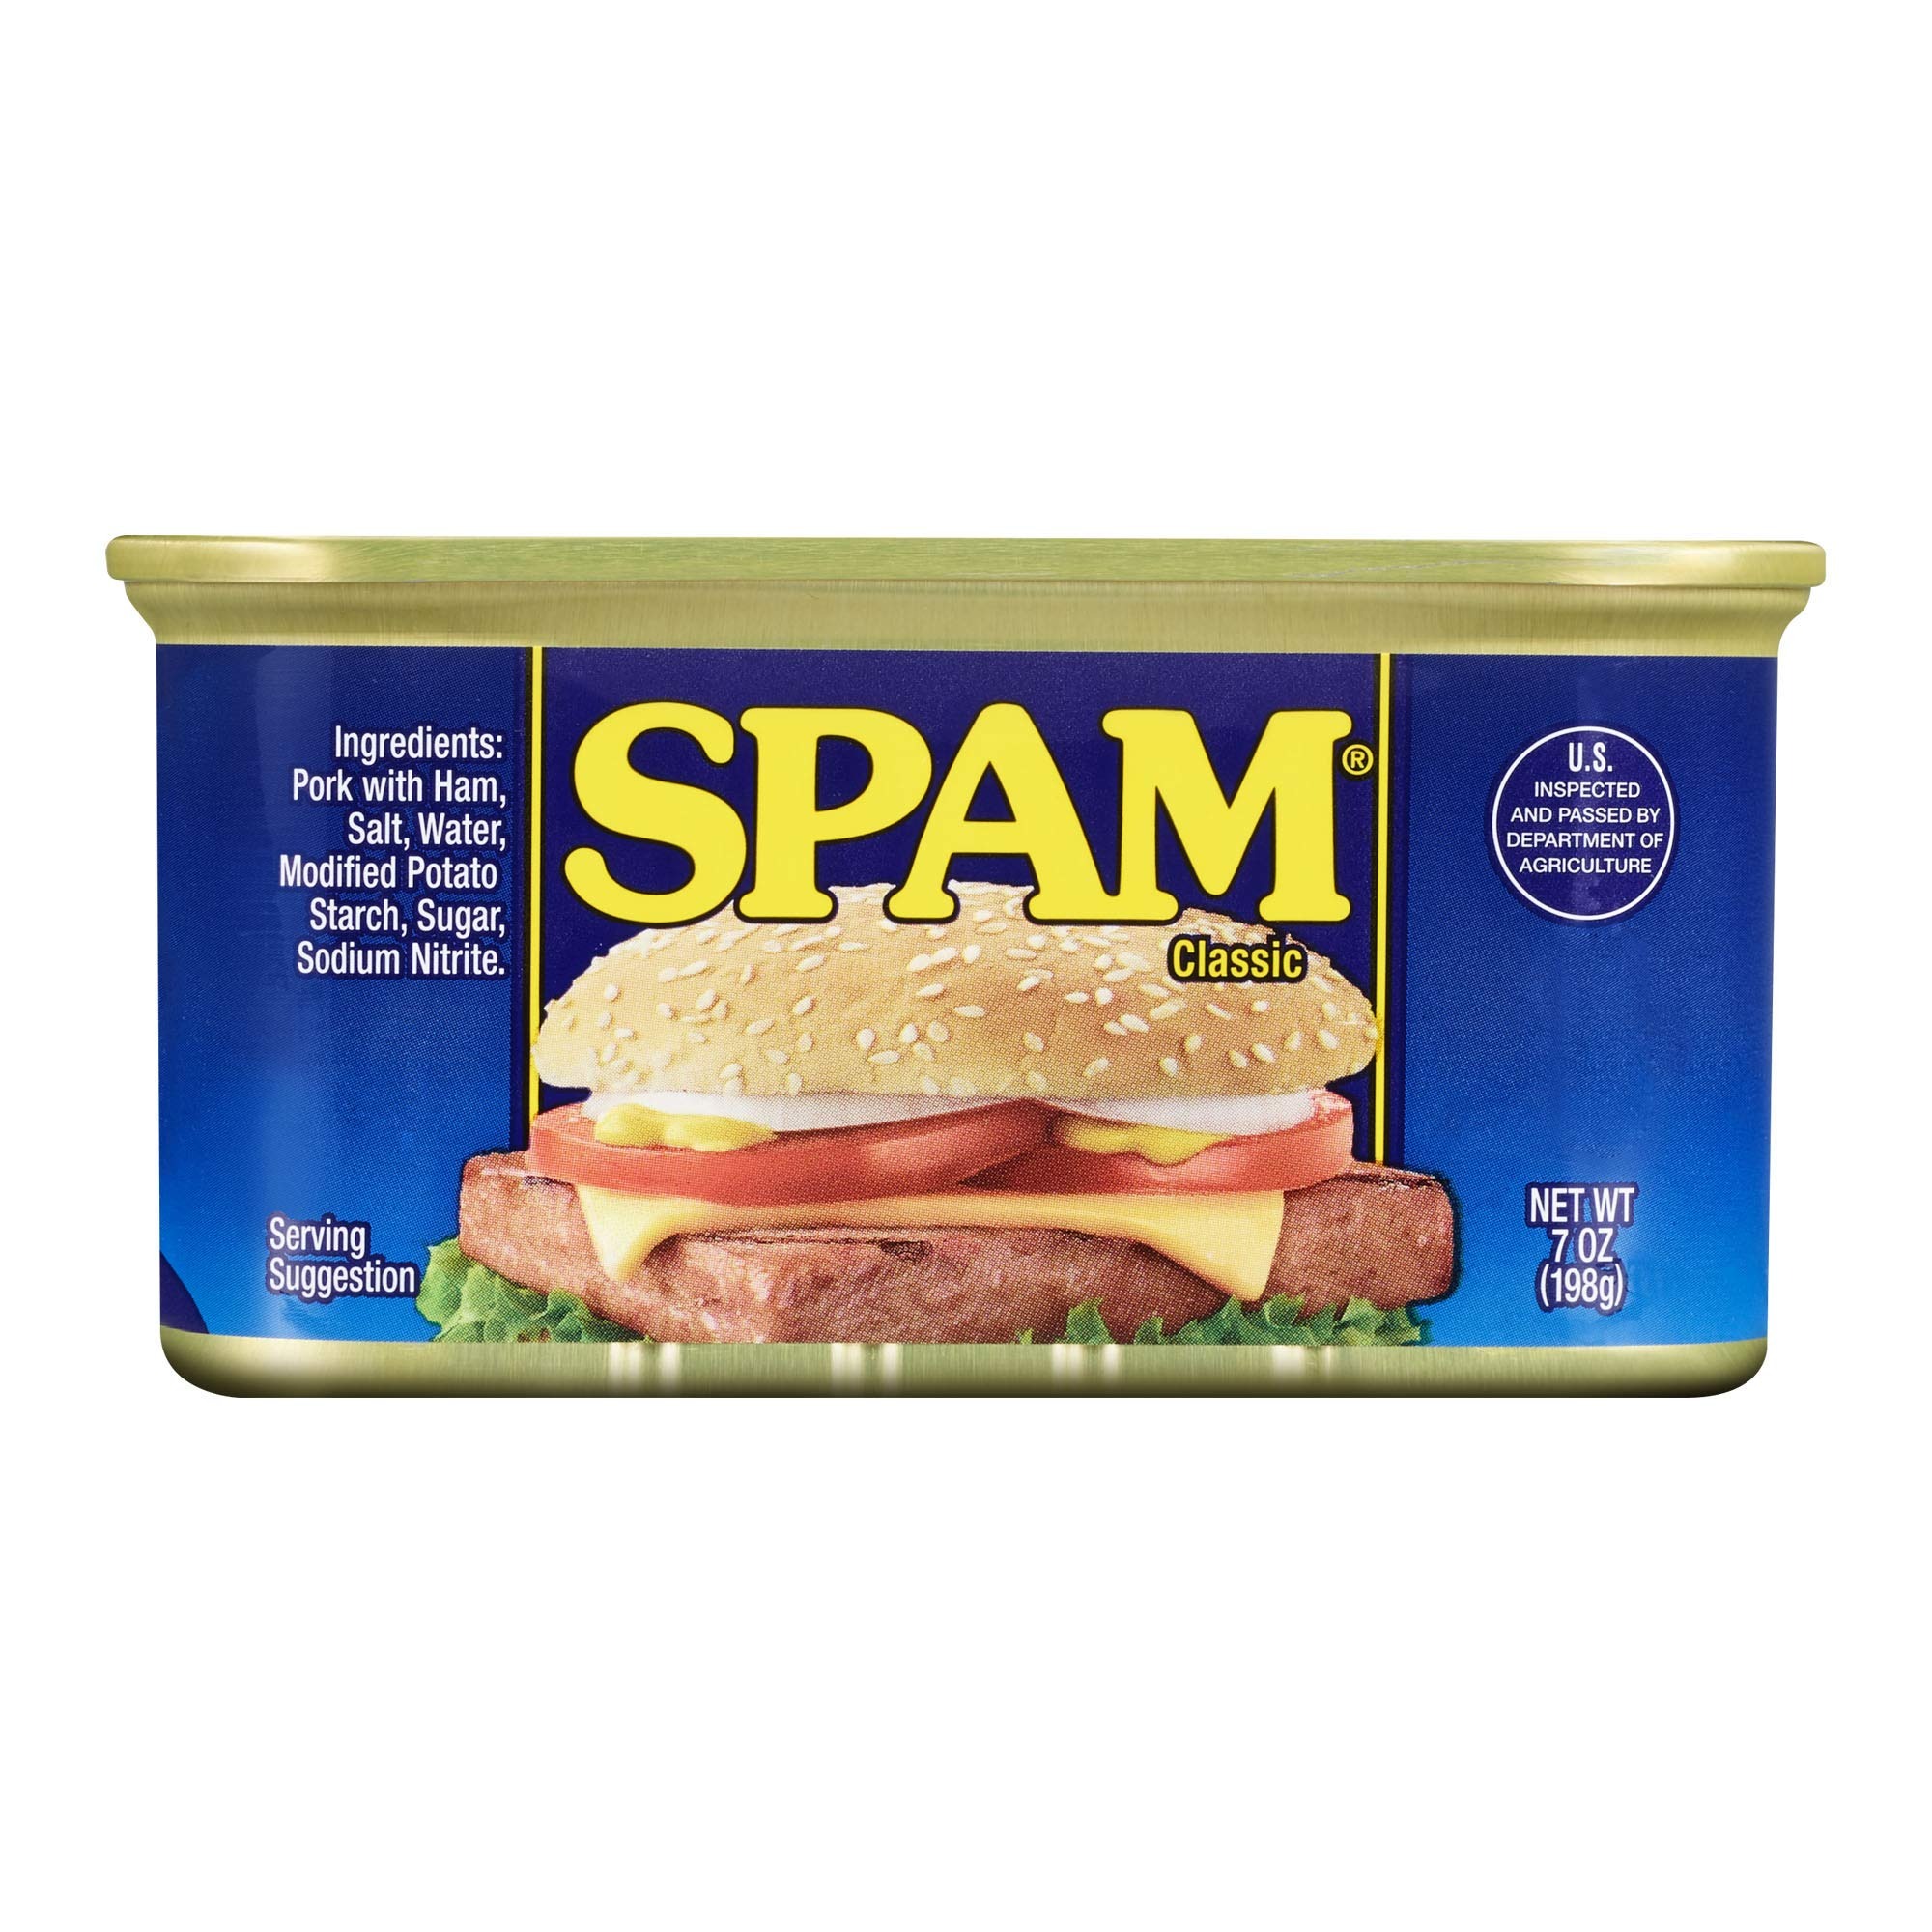
Item Name: Spam, Classic, 7 Ounce
Bullet Point 1: #1 canned luncheon meat brand
Bullet Point 2: Fully cooked canned pork with ham
Bullet Point 3: 6 simple ingredients; 0 grams trans fat per serving; 0 grams sugar per serving
Bullet Point 4: 7 grams of protein with 170 calories per serving
Bullet Point 5: Shelf stable; does not require refrigeration until after it's opened
Value: 7.0
Unit: Ounce

Price: 3.5